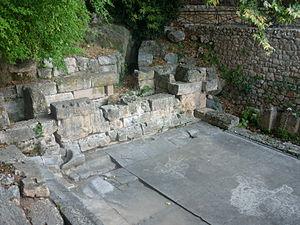
La fontaine de Castalie est une source située dans un ravin du site de Delphes, en Phocide.